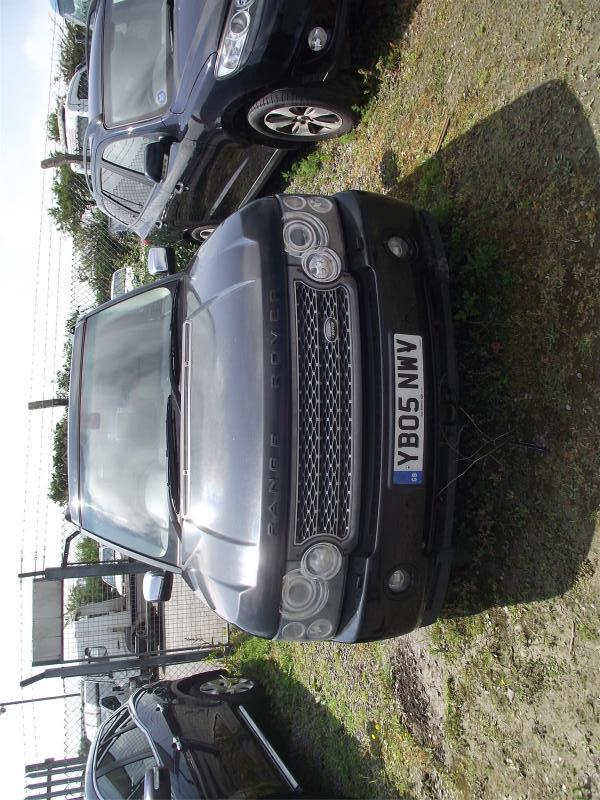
Aucun dommage détecté.
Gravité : aucun